George Carter Whitmore Mansion

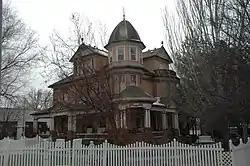
The house in 2010

The George Carter Whitmore Mansion is a historic house in Nephi, Utah. It was built in 1898 for George Carter Whitmore, who founded the First National Bank of Nephi and served as a Democratic member of the Utah Senate from 1900 to 1908. The house was designed in the Queen Anne and Eastlake styles by architect Oscar Booth. Whitmore, his wife née Mary Elizabeth Hague, and their eight children, lived here until his death in 1917. It was inherited by one of his sons, George M. Whitmore. It has been listed on the National Register of Historic Places since December 12, 1978.